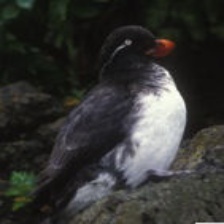
Species: PARAKETT  AUKLET
Scientific name: AETHIA PSITTACULA